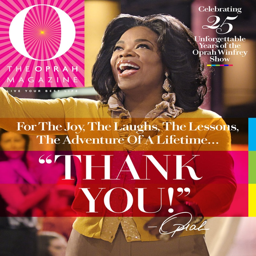
magazine as an artist i love the colors they choose for these covers